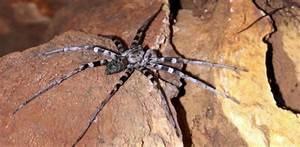
spider